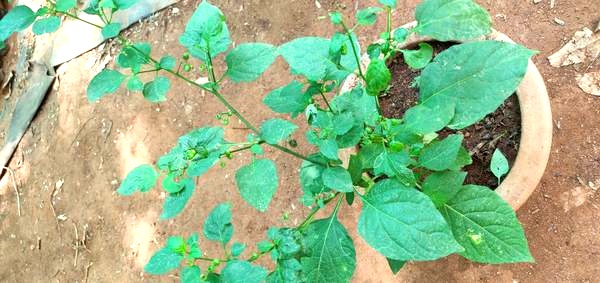
Plant: Nagadali